Dina Ali Lasloom

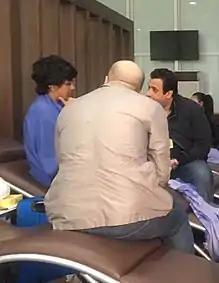
Last known photo of Dina Ali (left), 10 April 2017, being confronted by her uncles in Manila

Dina Ali Lasloom (born 29 March 1993) is a Saudi woman who attempted to seek asylum in Australia to escape Saudi guardianship laws, but was forcibly repatriated to Saudi Arabia from the Philippines. Her attempt to escape the oppressive Saudi law was frustrated when she was stopped in transit at Ninoy Aquino International Airport in Manila on 10 April 2017 and sent back to Saudi Arabia on 11 April 2017.